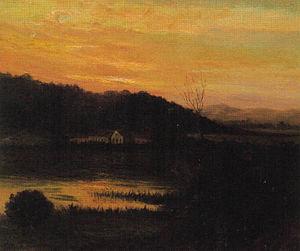
Le Rio Piracicaba est un cours d'eau de l'État de São Paulo, au Brésil. C'est l'affluent du Rio Tietê qui charrie le plus grand volume d'eau. Il est également l'une des rivières les plus importantes de São Paulo, et il permet l'approvisionnement en eau de la région métropolitaine de Campinas et d'une partie de l'agglomération de São Paulo.